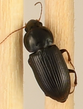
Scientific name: Discoderus parallelus
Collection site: Central Plains Experimental Range NEON (CPER), plot CPER_008